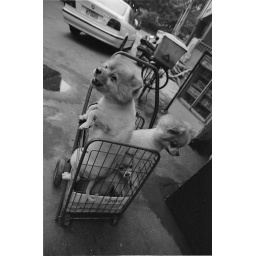
dog in the basket